New Zealand national Australian rules football team

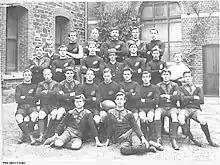
The New Zealand team that played against South Australian state football team on the Adelaide Oval on 1st of September 1908

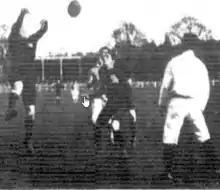
New Zealander high marking in the team's 1908 defeat of New South Wales

The first Australian Football team from New Zealand was the New Zealand Native football team who competed against the colony of New South Wales in Sydney, on 29 June 1889 with the result being a 4 goal each draw along with matches against Victorian clubs including a impressive 2 goal win against the powerhouse Victorian club South Melbourne.